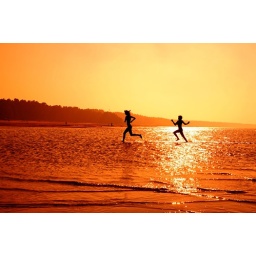
silhouette image of two running girls in water